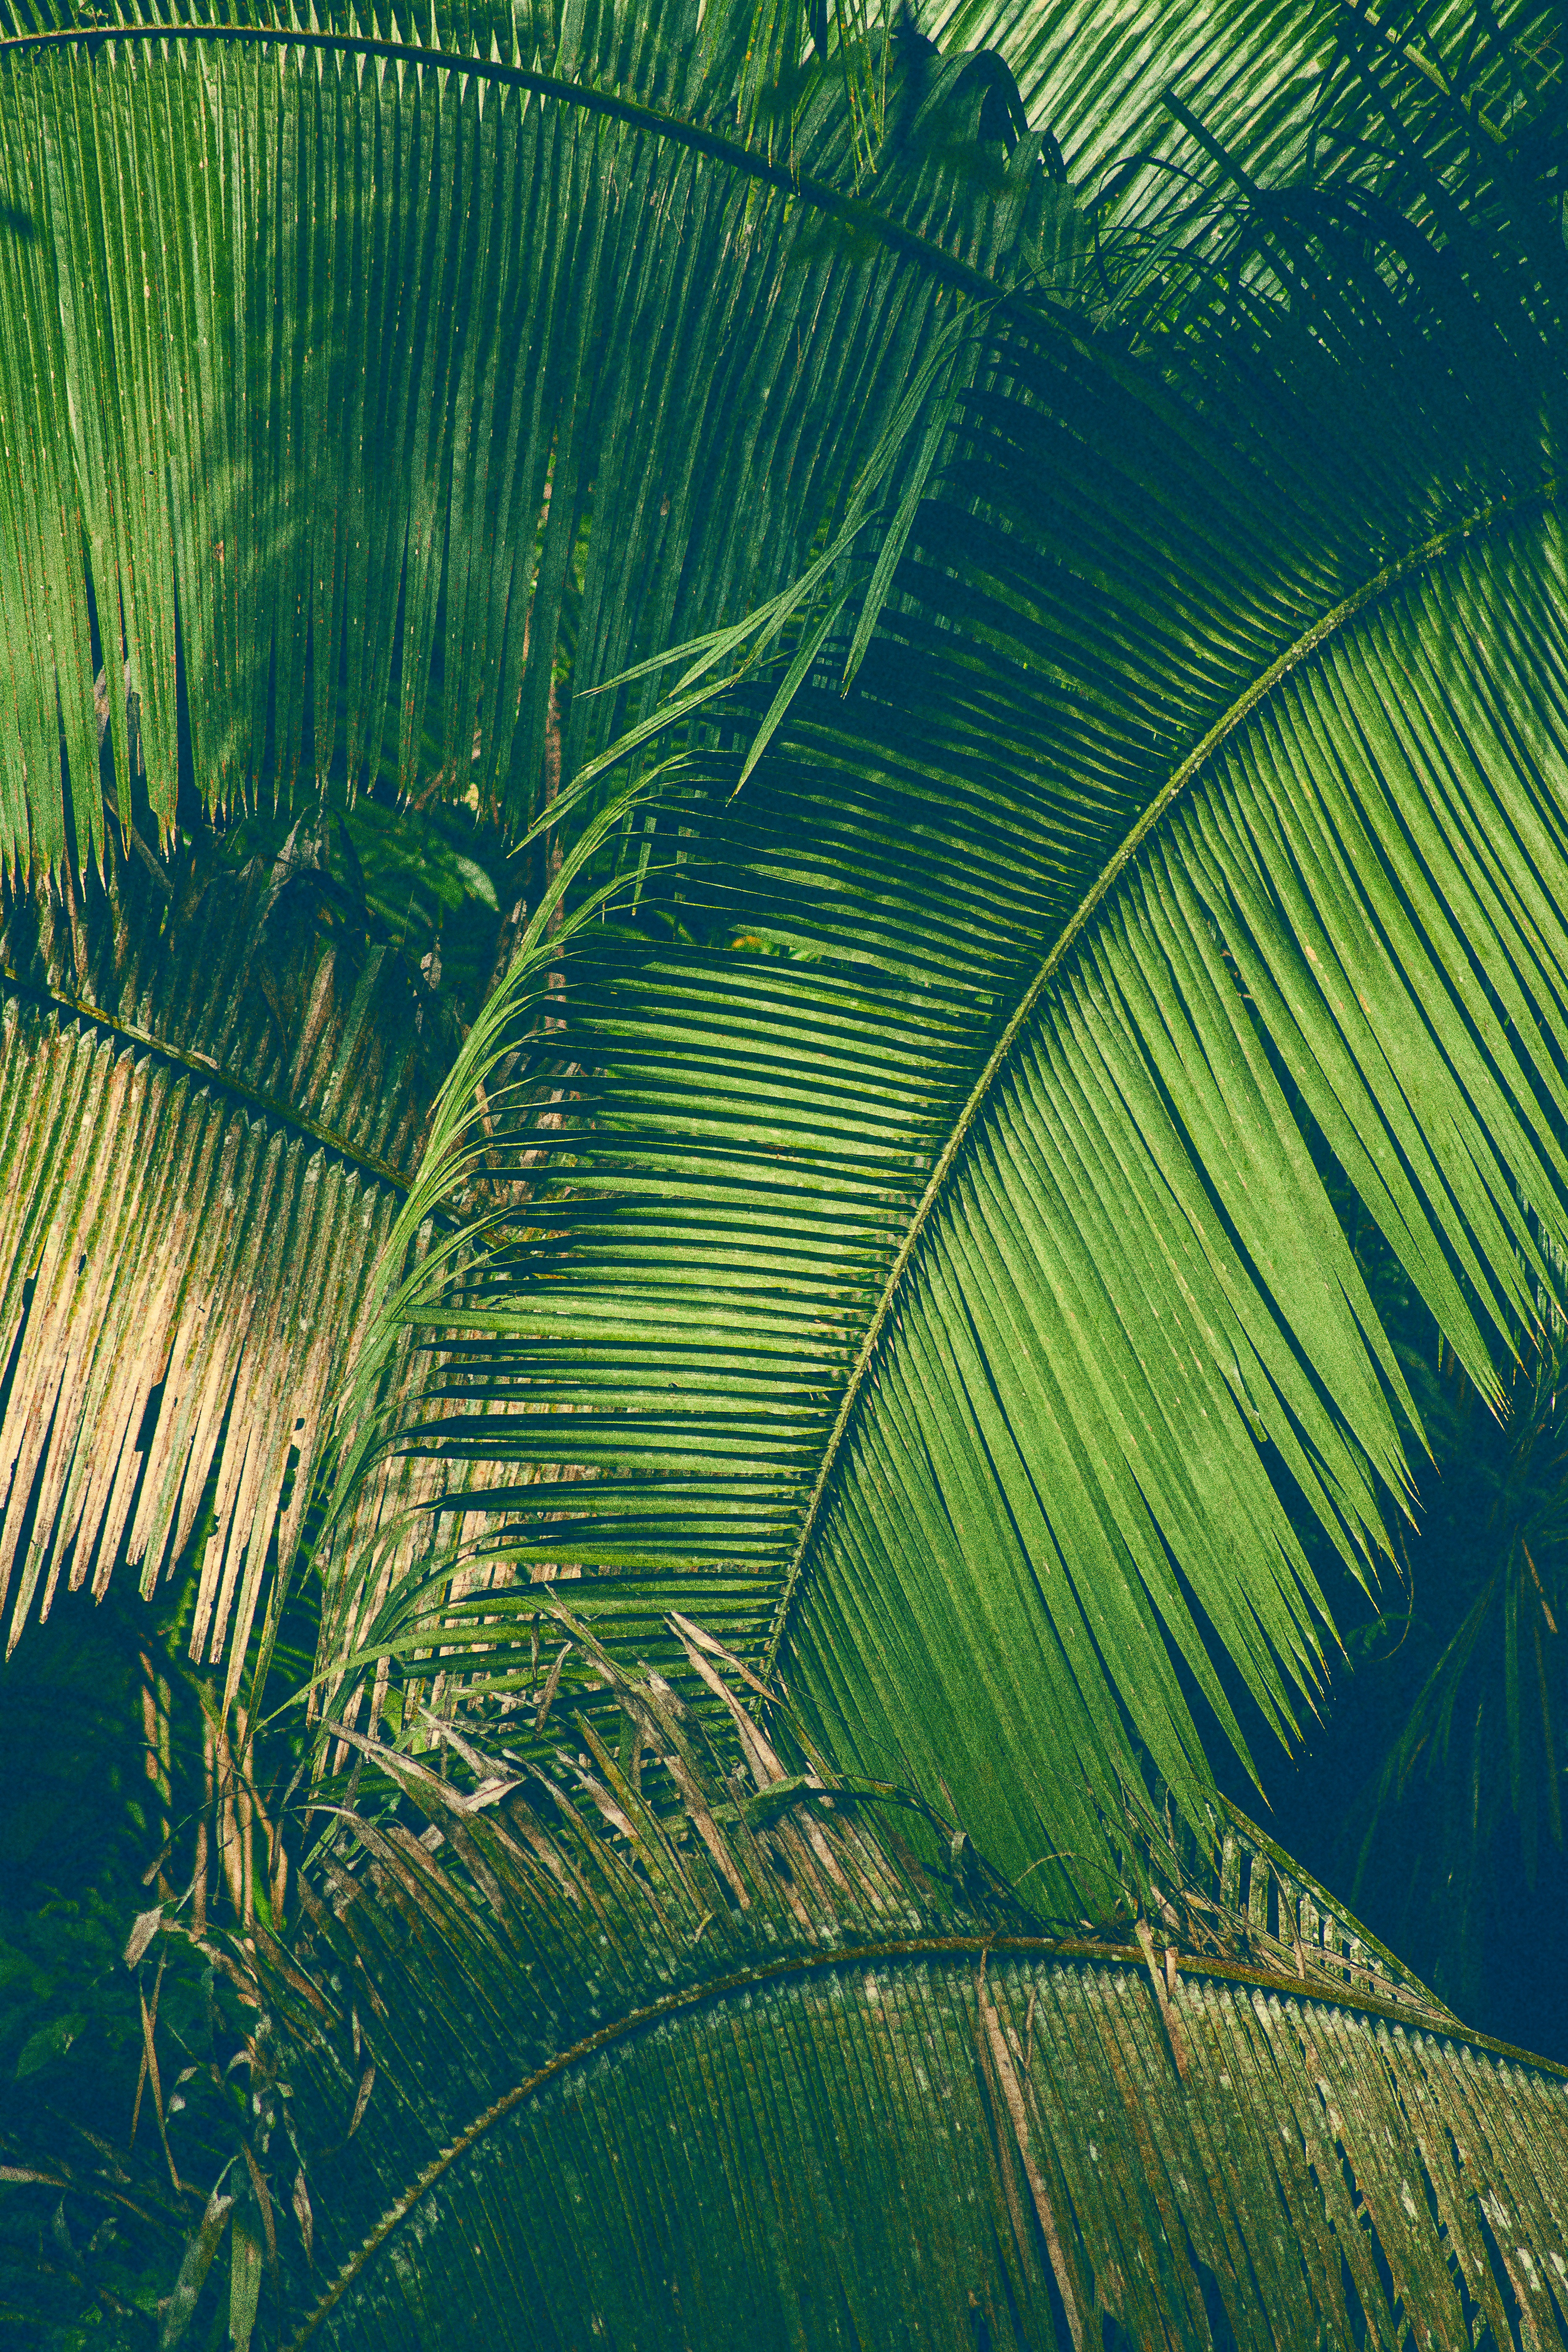
tree, nature, grass, plant, field, sunlight, leaf, flower, line, green, jungle, crop, botany, agriculture, flora, grass family, plant stem, woody plant, arecales, palm family